Konstruktor-Split

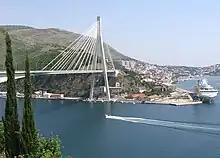
Franjo Tuđman Bridge built by Konstruktor and Walter Bau AG near Dubrovnik.

Konstruktor inženjering d.d. is a Croatian construction company which was founded in 1945 as "Konstruktor-Split" in Split, Yugoslavia (today's Croatia).